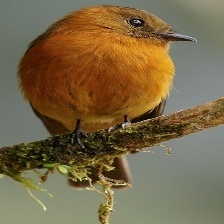
Species: CINNAMON FLYCATCHER
Scientific name: PYRRHOMYIAS CINNAMOMEUS